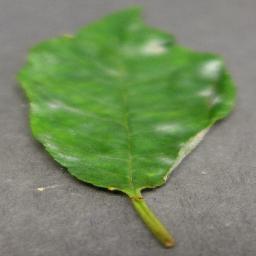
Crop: cherry
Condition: (including_sour)_powdery_mildew